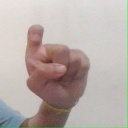
अक्षर: इ